Street names in Barcelona

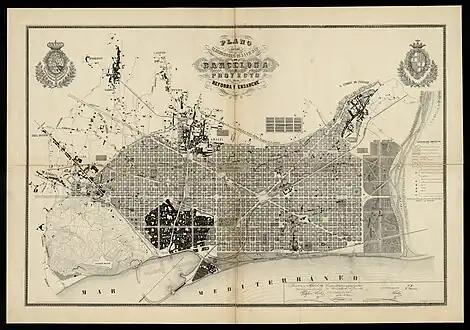
"Plan of the surrounding area of the city of Barcelona and of the project for its improvement and enlargement", by Ildefons Cerdà (1859).

Thanks to the demolition of the medieval walls in 1854, the city was able to expand on the adjacent plain. In 1859 the City Council appointed a commission to promote a competition for enlargement (eixample) projects, which was won by Antoni Rovira i Trias; however, the Ministry of Development intervened and imposed the project of Ildefonso Cerdá, author of a topographical plan of the Barcelona plain and a demographic and urbanistic study of the city (1855). The Cerdá Plan ("Plan de los alrededores de la ciudad de Barcelona y del proyecto para su mejora y ampliación, 1859") instituted an orthogonal layout between Montjuïc and the Besós river, with a system of rectilinear streets oriented northwest-southeast, 20 m wide, cut by others oriented southwest-northeast parallel to the coast and the Collserola mountain range. Thus a series of square blocks of 113.3 m on each side were delimited, of which Cerdá planned to build only two sides and leave the other spaces for gardens, although this point was not fulfilled and finally practically all the buildable land was used; the buildings were designed with an octagonal floor plan characteristic of the "Eixample", with chamfers that favored circulation.